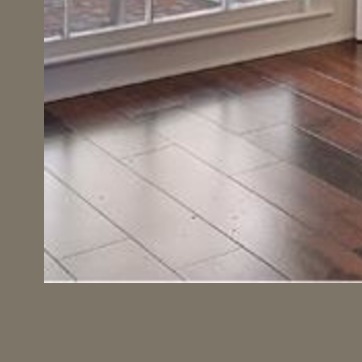
Material: tile